Shroud of Turin

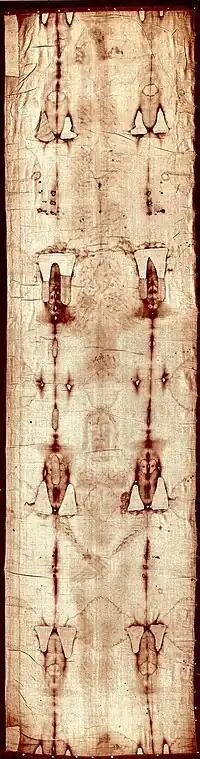
Full-length image of the Turin Shroud before the 2002 restoration

The Shroud of Turin, also known as the Holy Shroud, is a length of linen cloth that bears a faint image of the front and back of a naked man. Because details of the image are consistent with traditional depictions of Jesus of Nazareth after his death by crucifixion, the shroud has been venerated for centuries, especially by members of the Catholic Church, as Jesus's shroud upon which his image was miraculously imprinted. The human image on the shroud can be discerned more clearly in a black-and-white photographic negative than in its natural sepia colour, an effect discovered in 1898 by Secondo Pia, who produced the first photographs of the shroud. This negative image is associated with a popular Catholic devotion to the Holy Face of Jesus.